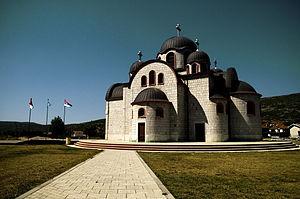
L'éparchie de Hum-Herzégovine et du littoral est une éparchie, c'est-à-dire une circonscription de l'Église orthodoxe serbe. Elle est située en Bosnie-Herzégovine et, partiellement, en Croatie et au Monténégro ; son siège se trouve à Mostar. En 2006, elle est administrée par l'évêque Grigorije.